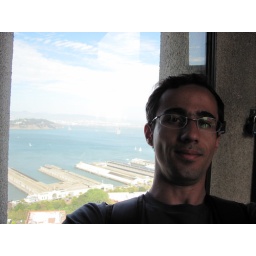
A day walking around SF. Random pictures of beautiful building and steets. A day walking around San Francisco. Random pictures of beautiful streets and buildings.